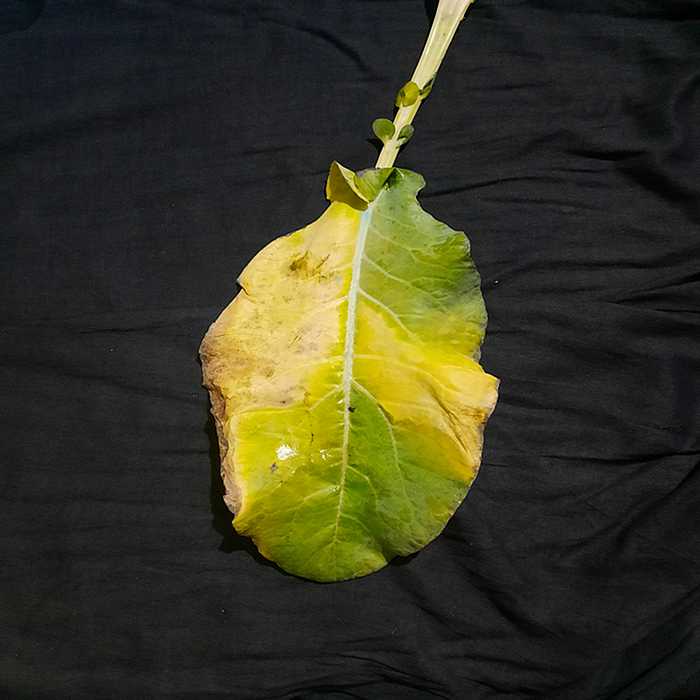
Plant: Cauliflower
Label: Black Rot